Grant Enfinger

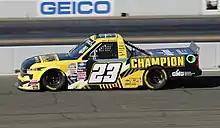
Enfinger's No. 23 truck at Sonoma Raceway in 2022

On October 1, 2021, GMS Racing announced that Enfinger would return to the team in 2022 and drive their No. 23 truck full-time in 2022 and 2023, replacing Chase Purdy. Champion Power Equipment will also move with Enfinger from ThorSport Racing and CR7 Motorsports and sponsor him at GMS for the majority of both years.